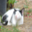
Label: cat